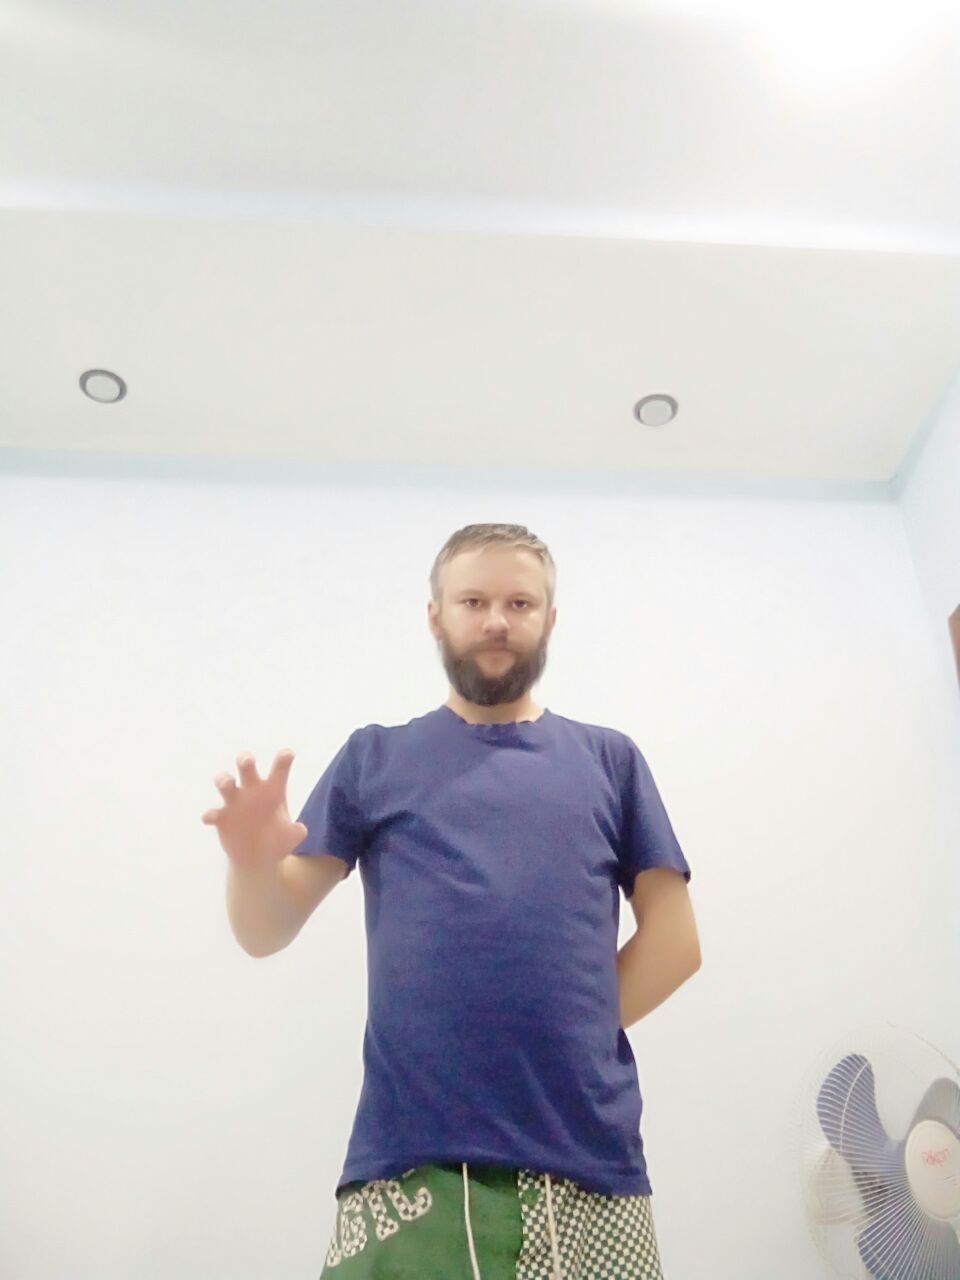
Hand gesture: grabbing